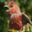
Label: bird